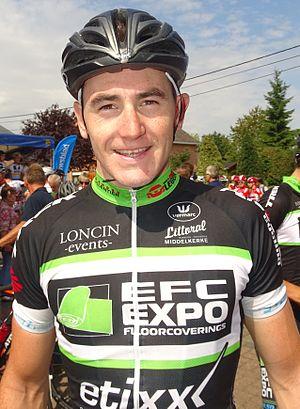
Reportage réalisé le jeudi 20 août à l'occasion du départ et de l'arrivée de la deuxième étape du Tour de Flandre-Orientale 2015 à Sinaai (Saint-Nicolas), Belgique.
Christophe Noppe, né le 29 novembre 1994 à Audenarde, est un coureur cycliste belge, membre de l'équipe Arkéa-Samsic.